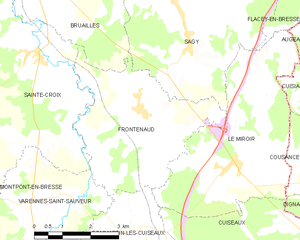
Carte des communes françaises